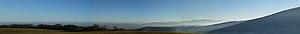
Panorama Nord-Est à Sud-Est depuis le chemin des Ravières à Chaussan Rhône). On distingue au loin le Mont Blanc
Chaussan est une commune française située dans le département du Rhône, en région Auvergne-Rhône-Alpes.